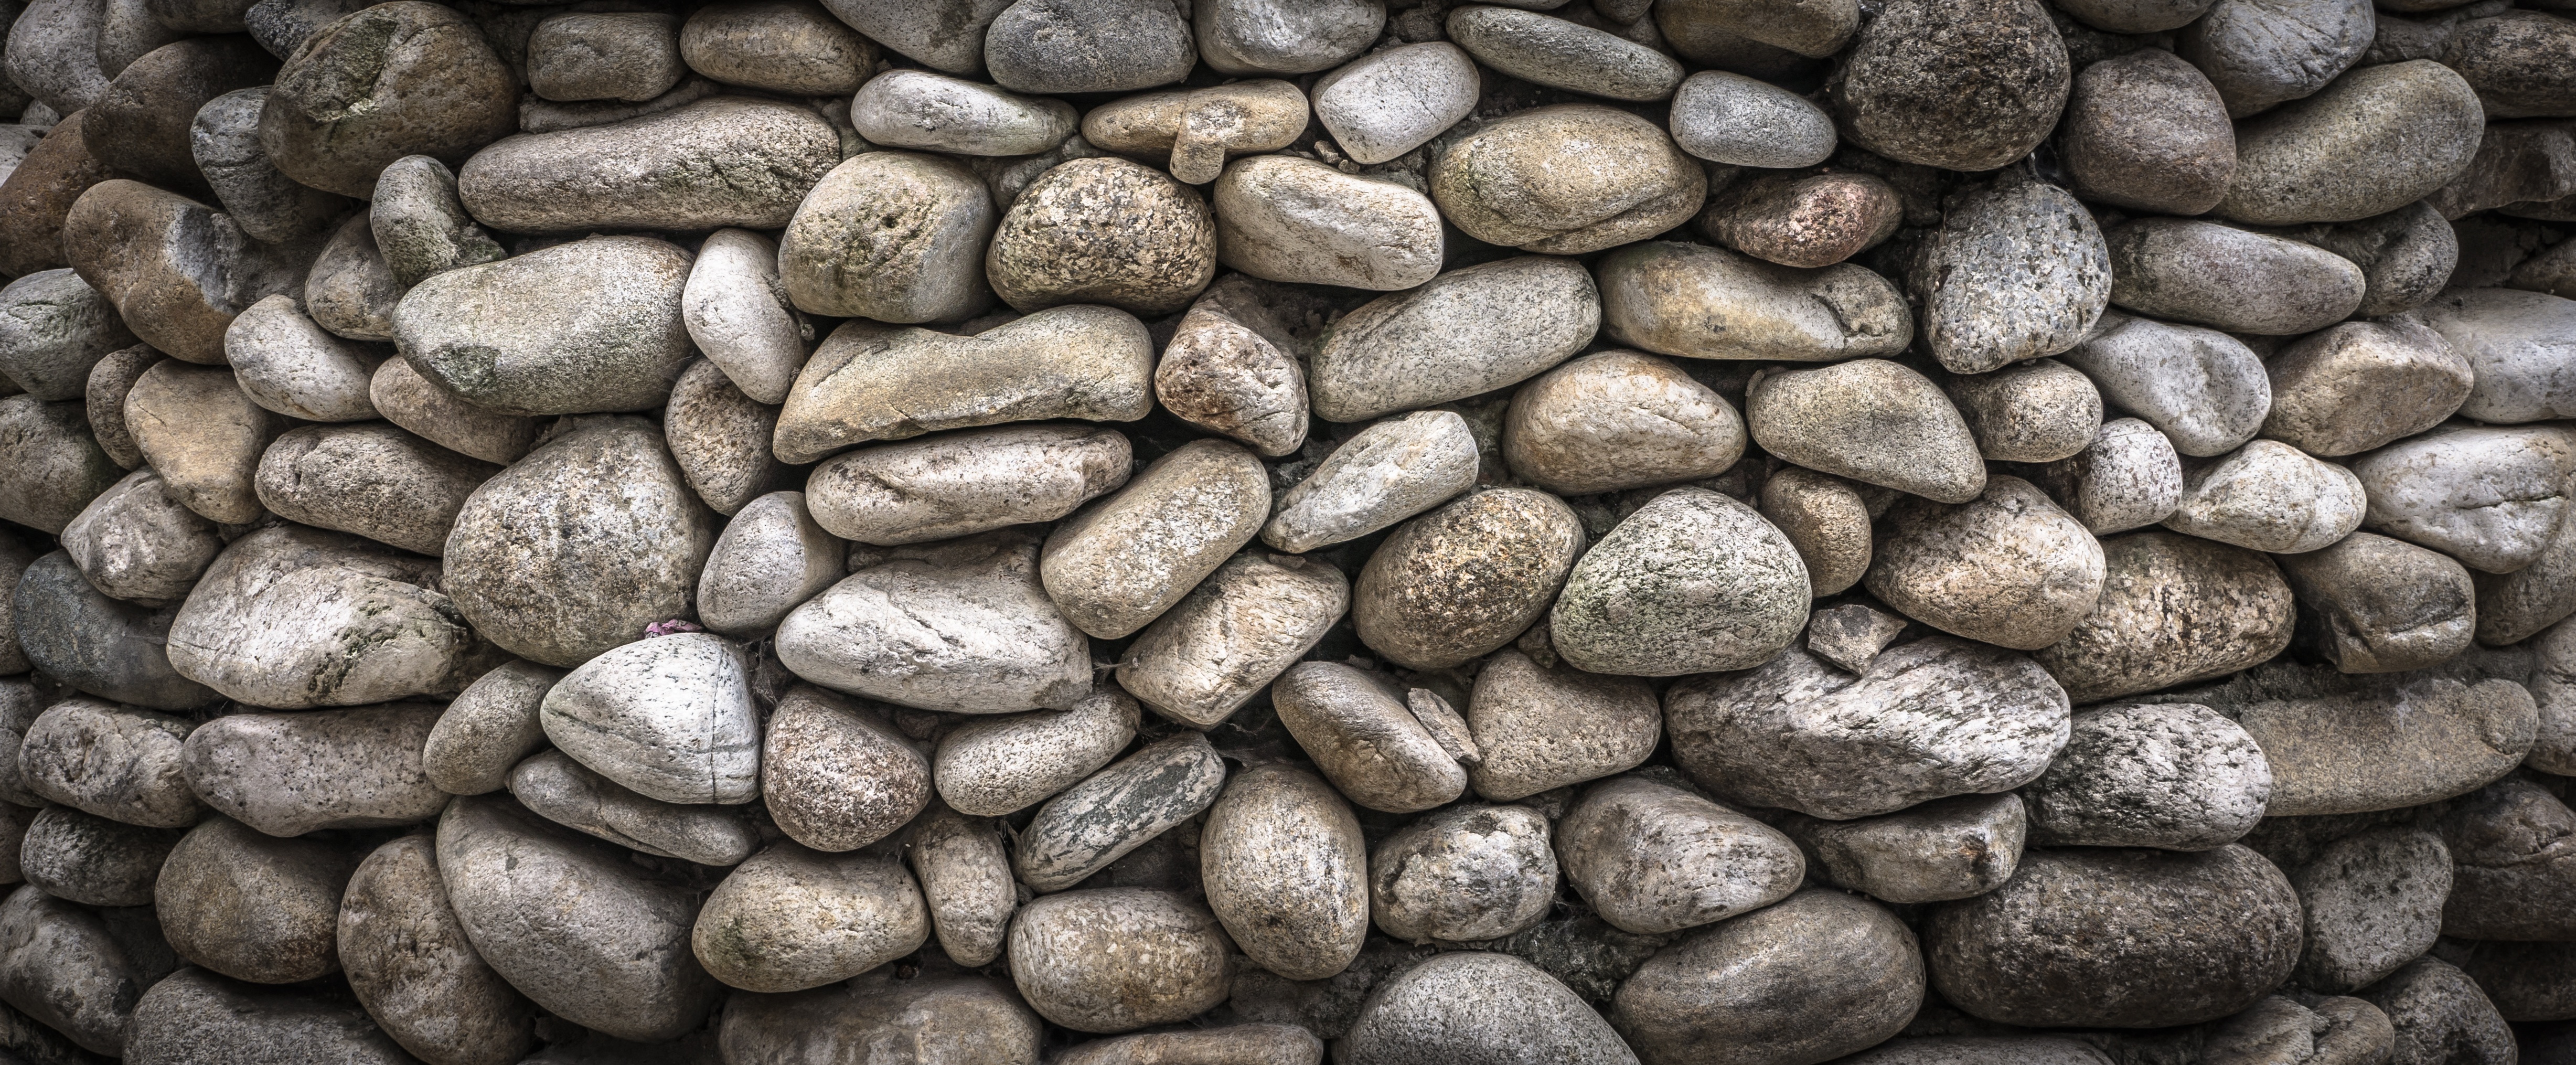
rock, black and white, texture, interior, cobblestone, wall, stone, wild, construction, pattern, pebble, soil, stone wall, monochrome, brick, material, shingle, grey, background, gravel, flooring, damme